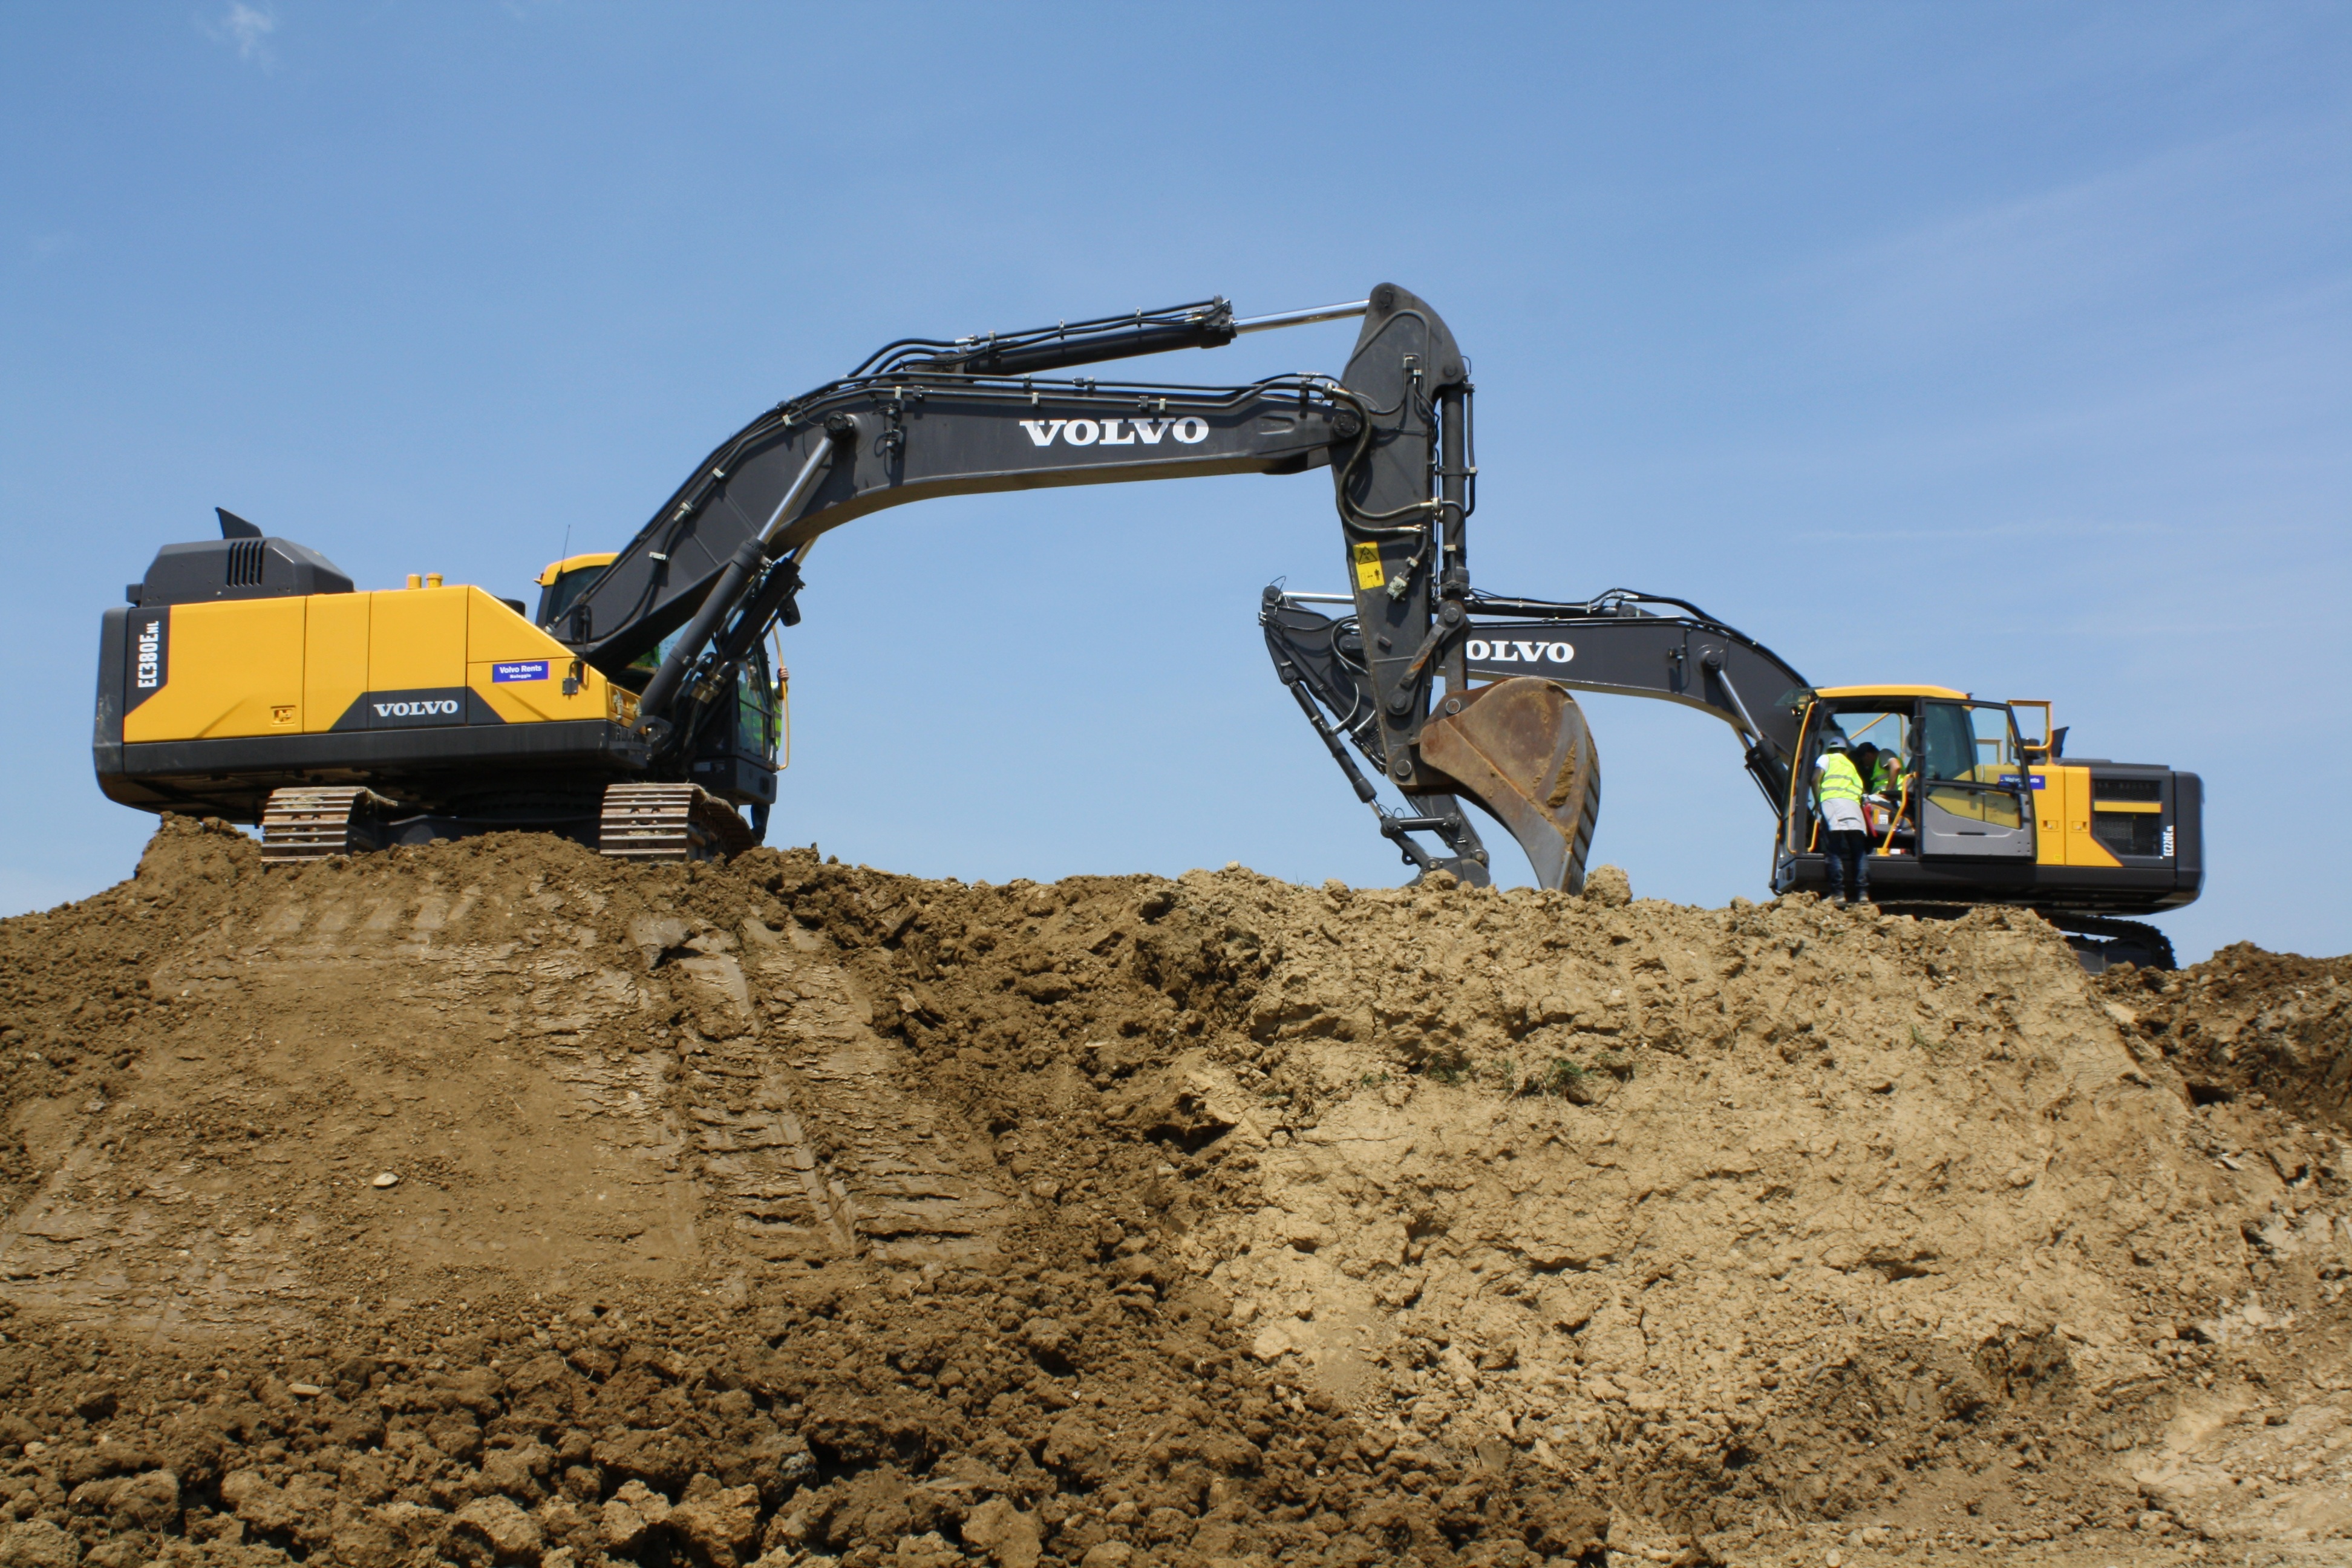
sand, building, asphalt, vehicle, soil, material, bulldozer, buildings, demolition, excavators, construction equipment, earthmoving, bulldozers